Greenock Municipal Buildings

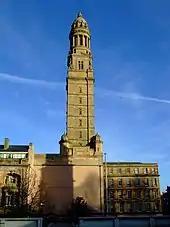
Cowan's Corner and the Victoria Tower above

The first municipal building on the site was an 18th-century town house which was built on land acquired from Lord Cathcart. The works were carried out by a local builder, James Wallace, for £240 and the building was completed in 1765. Lord Cathcart insisted that the local masonic lodge should be allowed to hold meetings in the building. The building was enlarged and remodelled in the neoclassical style at a cost of £1,700 in 1858. Now referred to as the "town hall", it faced northeast onto Dalrymple Street. An organ designed and manufactured by Forster and Andrews, with three manuals and 27 stops, was installed in the building in 1862.